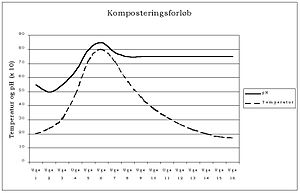
Kompostering / Kompostbunke / Styring af forløbet
Komposteringsforløb. Bemærk, at pH er angivet med en 10 x forstørret skala.
Komposteringsforløb
Kompostering kaldes den proces, hvor man bevidst fremskynder og styrer nedbrydningen af organisk stof. En vellykket kompostering forudsætter, at en række betingelser er opfyldt: